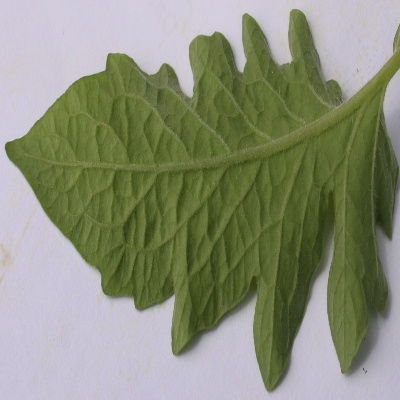
Crop: Tomato
Condition: healthy